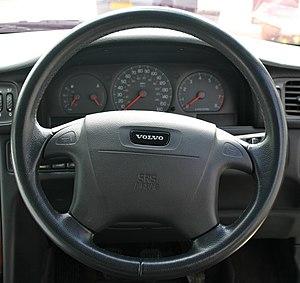
Dans une automobile, le volant est la pièce mécanique permettant au conducteur de choisir la direction du véhicule. Le volant fait donc partie du mécanisme de direction du véhicule. Il fut introduit pour la première fois en 1894, dans l'épreuve Paris-Rouen, par M. Alfred Vacheron et son numéro 24.